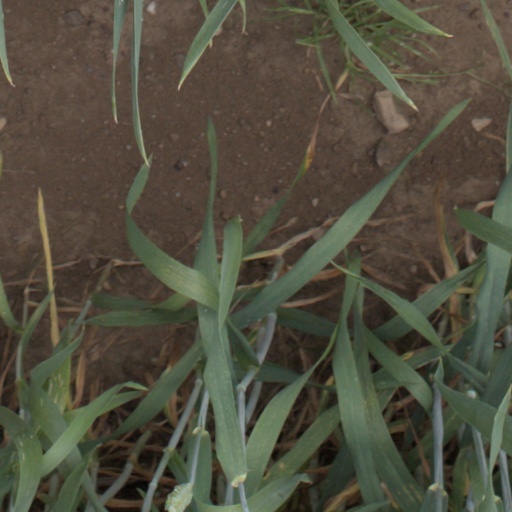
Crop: wheat